The ABC of Communism

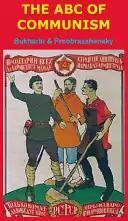
First edition cover

The ABC of Communism ("Azbuka Kommunizma") is a book written by Nikolai Bukharin and Yevgeni Preobrazhensky in 1920, during the Russian Civil War. Originally written to convince the proletariat of Russia to support the Bolsheviks, it became "an elementary textbook of communist knowledge". It became the best known and most widely circulated of all pre-Stalinist expositions of Bolshevism and the most widely read political work in Soviet Russia.